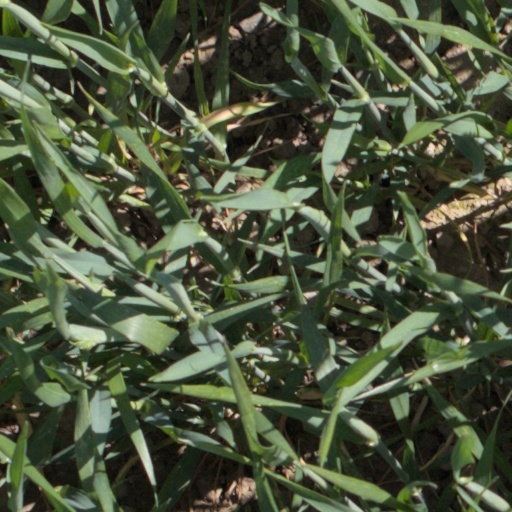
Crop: wheat